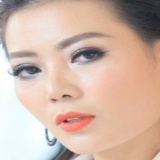
diễn viên Linh Miu